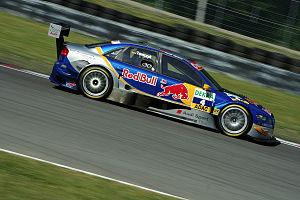
Martin Tomczyk, né le 7 décembre 1981, est un pilote automobile allemand. Depuis 2001, il participe au championnat DTM sur Audi et remporte le titre en 2011 avec le Team Phoenix. Il est aussi le fils du président du Deutscher Motor Sport Bund, organisme réglementant le sport automobile en Allemagne.